Moray eel

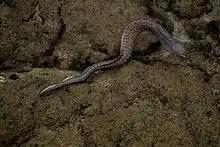
A moray occupying a dead patch reef, located in Kona, Hawaii

The moray eel can be found in both fresh and saltwater habitats. The vast majority of species are strictly marine, never entering freshwater. Of the few species known to live in freshwater, the most well-known is "Gymnothorax polyuranodon".